Saint Anselm College

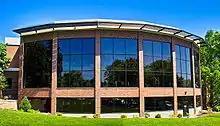
Remodeled Carr Center

The campus underwent a substantial facelift in 2009, as new faculty offices and instructional spaces were created within the newly renovated Saint Joan of Arc Convent, which is known as Joseph Hall. Joseph Hall is named after the third Abbot of Saint Anselm Abbey and former Bishop of Portland, Maine, Bishop Joseph John Gerry. In the summer of 2025, Joseph Hall is undergoing another renovation to become a student residence hall.